Granada

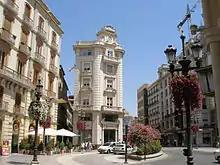
Royal Gate "(Puerta Real)"

Its political administration is carried out through a City Council, of democratic management, whose components are chosen every four years by universal suffrage. The electoral roll is composed of all residents registered in Granada over 18 years of age, of Spanish nationality and of the other member countries of the European Union. According to the provisions of the General Electoral Regime Law, which establishes the number of eligible councilors according to the population of the municipality, the Municipal Corporation of Granada is made up of 27 councilors.